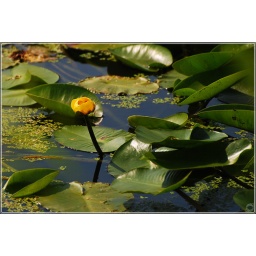
Love the way the water looks in this pic. Too bad the flower wasn't fully open.